History of Davenport, Iowa

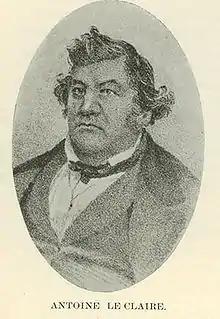
Antoine LeClaire was the primary founder of Davenport

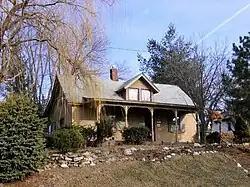
The Claim House was constructed by George L. Davenport, son of Colonel George Davenport, in 1832 or 1833 and is believed to be the oldest structure in the city.

In 1832, Chief Keokuk and General Winfield Scott signed a treaty to end the Black Hawk War. Antoine LeClaire, who was part French and part Pottawattamie, served as translator. A generous portion of land was given by Chief Keokuk to Marguerite LeClaire, Antoine's wife, as she was the granddaughter of a Sac chief. Keokuk stipulated that Antoine build their home on the exact spot where the treaty was signed or forfeit the land. Antoine did so, finishing the Treaty House in the spring of 1833. Davenport was established in 1836 by Antoine LeClaire and named after his good friend Colonel George Davenport.